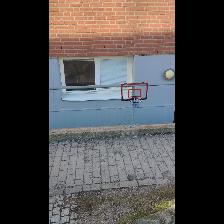
Label: NonHuman